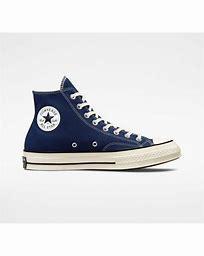
Brand: Converse
Model: Chuck 70 Canvas